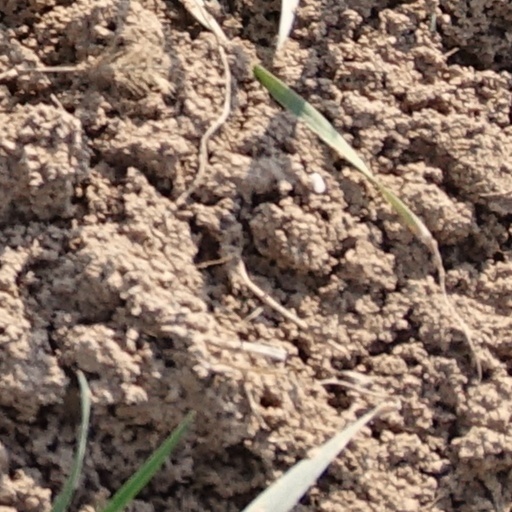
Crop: wheat